Eva Schloss

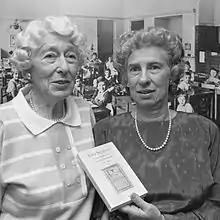

Schloss did not talk about her experiences in the concentration camp until after Otto's death in 1980. Having experienced her stepfather's emotional involvement with Anne and the preservation of her memory, she felt compelled to take on the responsibility of keeping Anne Frank's name alive. Schloss began to speak of her family's experiences during the Holocaust at educational institutions. She is a co-founder of The Anne Frank Trust UK, and playwright James Still described her experiences as a persecuted young Jewish woman in the play "And Then They Came for Me – Remembering the World of Anne Frank".